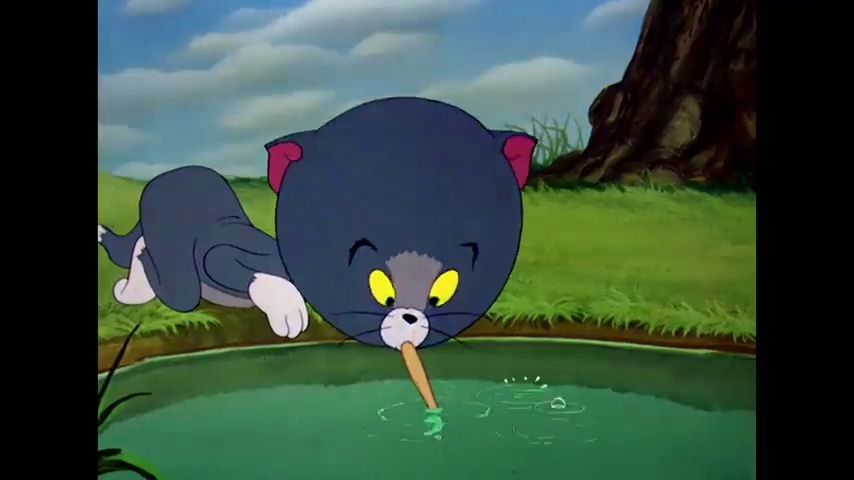
Portrait style: Cartoon Portrait